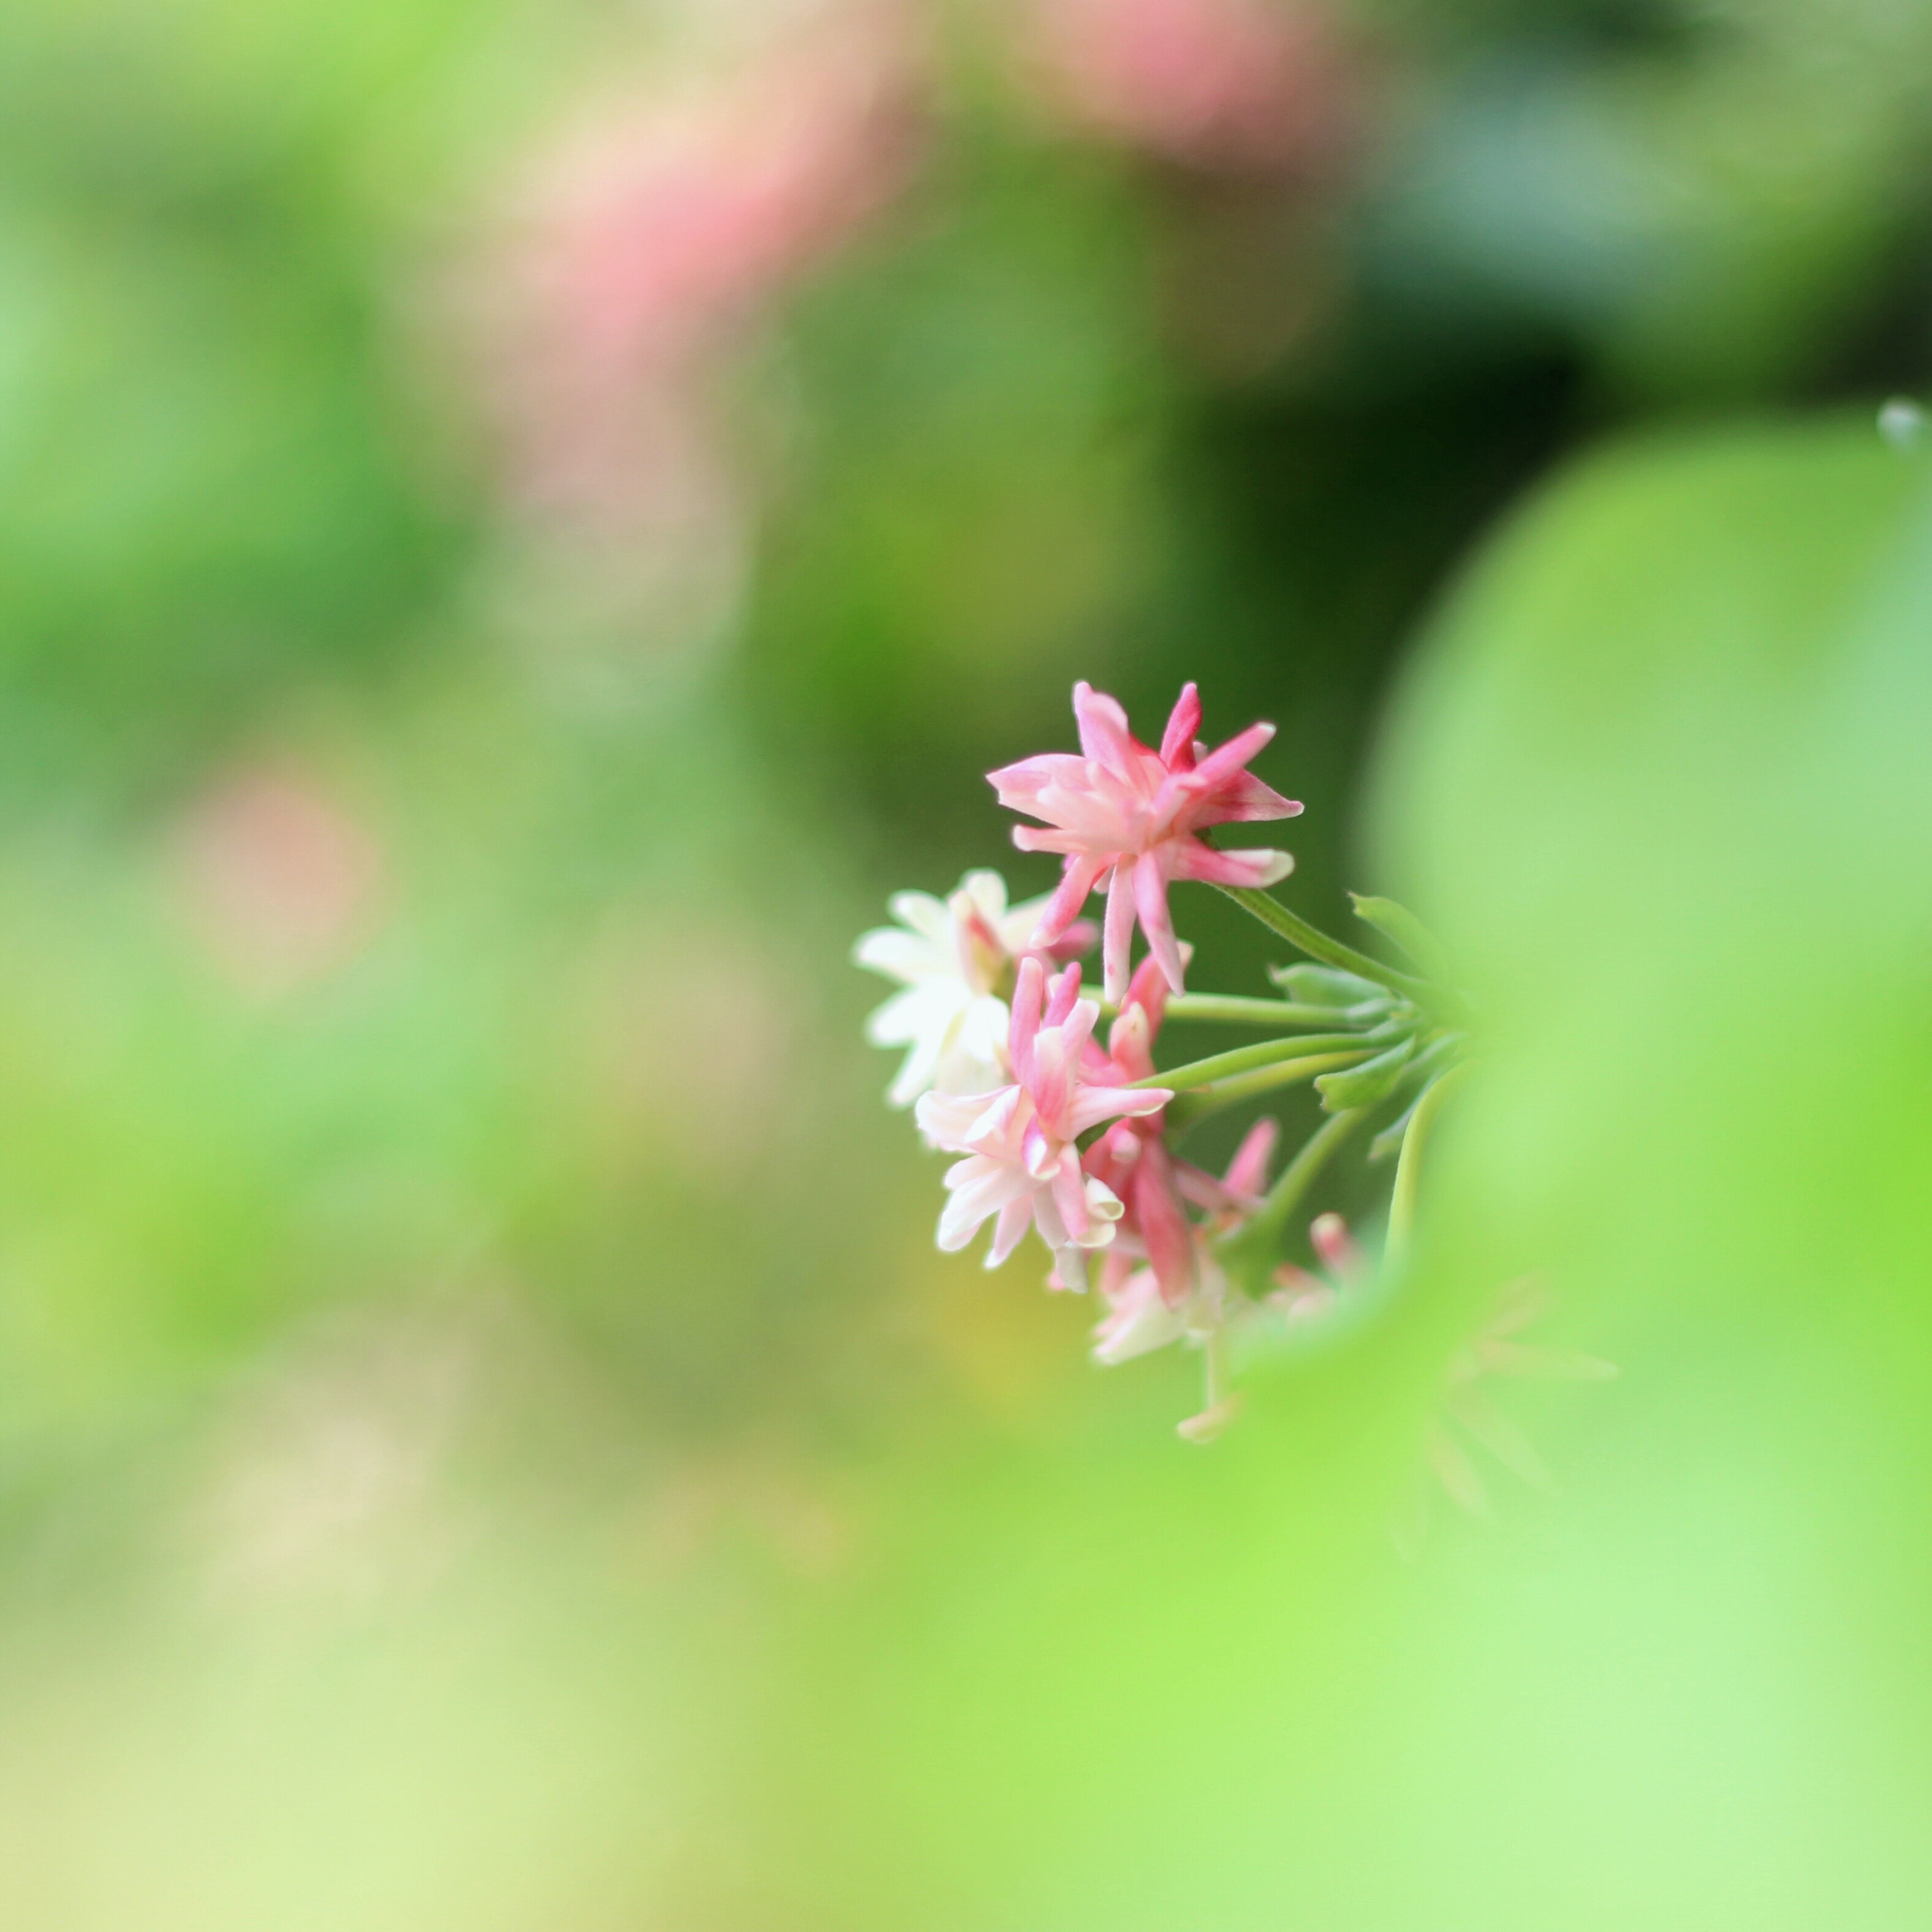
nature, branch, blossom, plant, photography, leaf, flower, petal, green, botany, flora, wildflower, close up, shrub, macro photography, flowering plant, plant stem, land plant